Athota

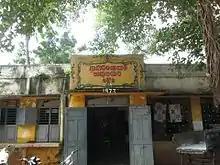
Panchayathi Office Athota

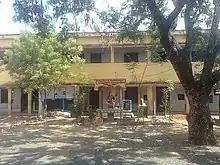
Z.P.High School Athota

Athota is situated to the west of the mandal headquarters, Kollipara, at . It is spread over an area of . The village is at a distance of northeast Tenali, east of the district headquarters, Guntur and south of Vijayawada.